Still da Baddest

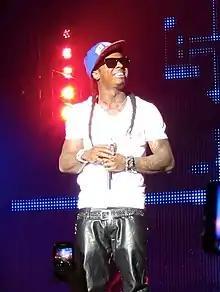
After separating with longtime boyfriend Lil Wayne (pictured), Trina found upbeat inspiration to record a new album.

In 2007, the recording session on Trina's fourth studio album took place. In an interview with "Billboard", Slip-N-Slide Records President Ted Lucas stated, "The songs selected for the album were tracks ladies needed to hear-about maturing and keeping focus [...] Her fans know she's rough and they like that. So she's back with a little of that, but she's matured as well. That's why she's still the baddest." In an interview with Rajul Punjabi, Trina described the album's direction as experimental, noting her vocal additions to "Single Again" and the techno-production on "Crash My Party" as prime examples. Trina revealed that the energy surrounding the album is different because it marks her first release since parting ways with longtime boyfriend, American rapper Lil Wayne, forcing her view through a different perspective. Although she viewed the relationship as a "beautiful experience" that brought light to a new side of her personality, she stated: